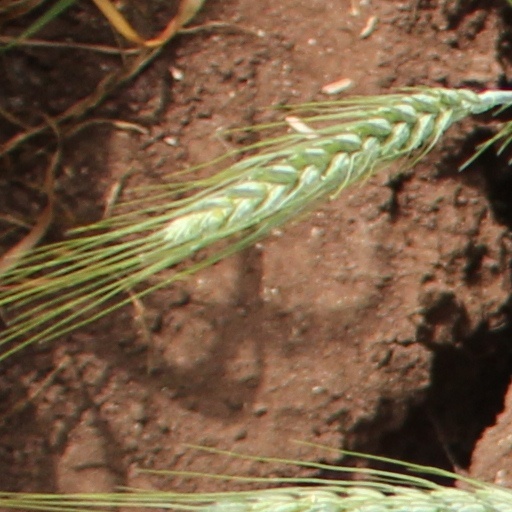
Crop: wheat